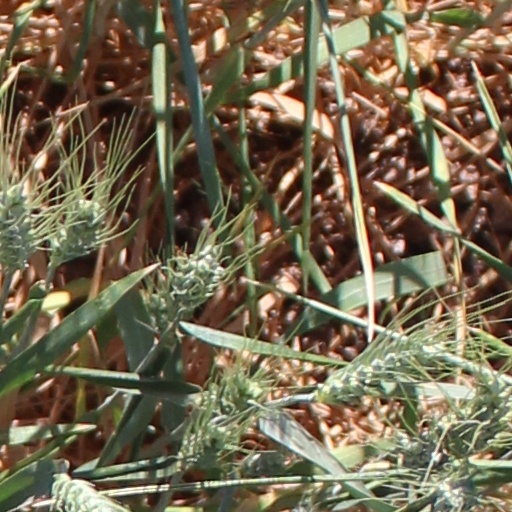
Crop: wheat